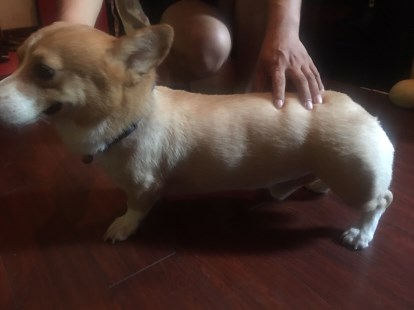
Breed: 2909-n000116-Cardigan